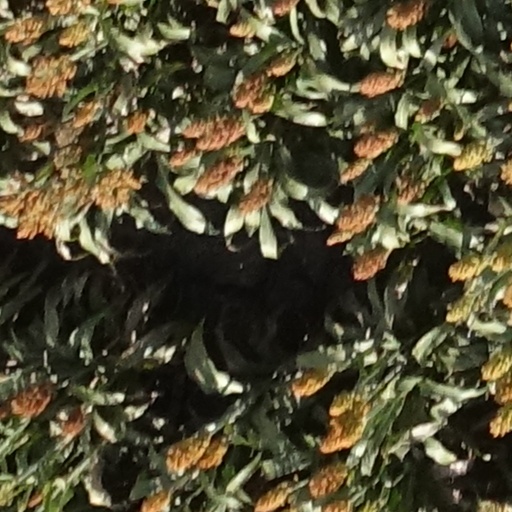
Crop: sorghum